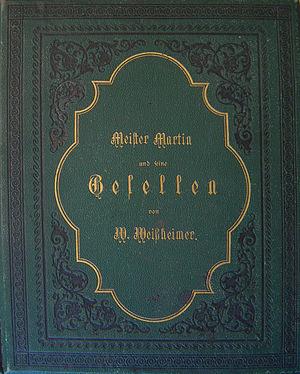
Wendelin Weißheimer, né le 26 février 1838 à Osthofen et mort le 10 juin 1910 à Nuremberg, est un compositeur et maître de chapelle allemand ; il était aussi écrivain concernant la musique.